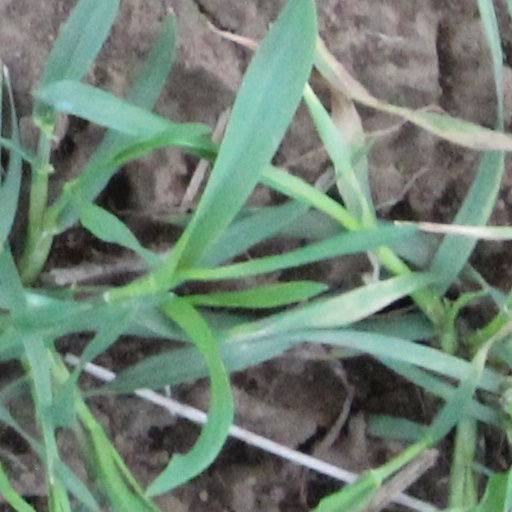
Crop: wheat